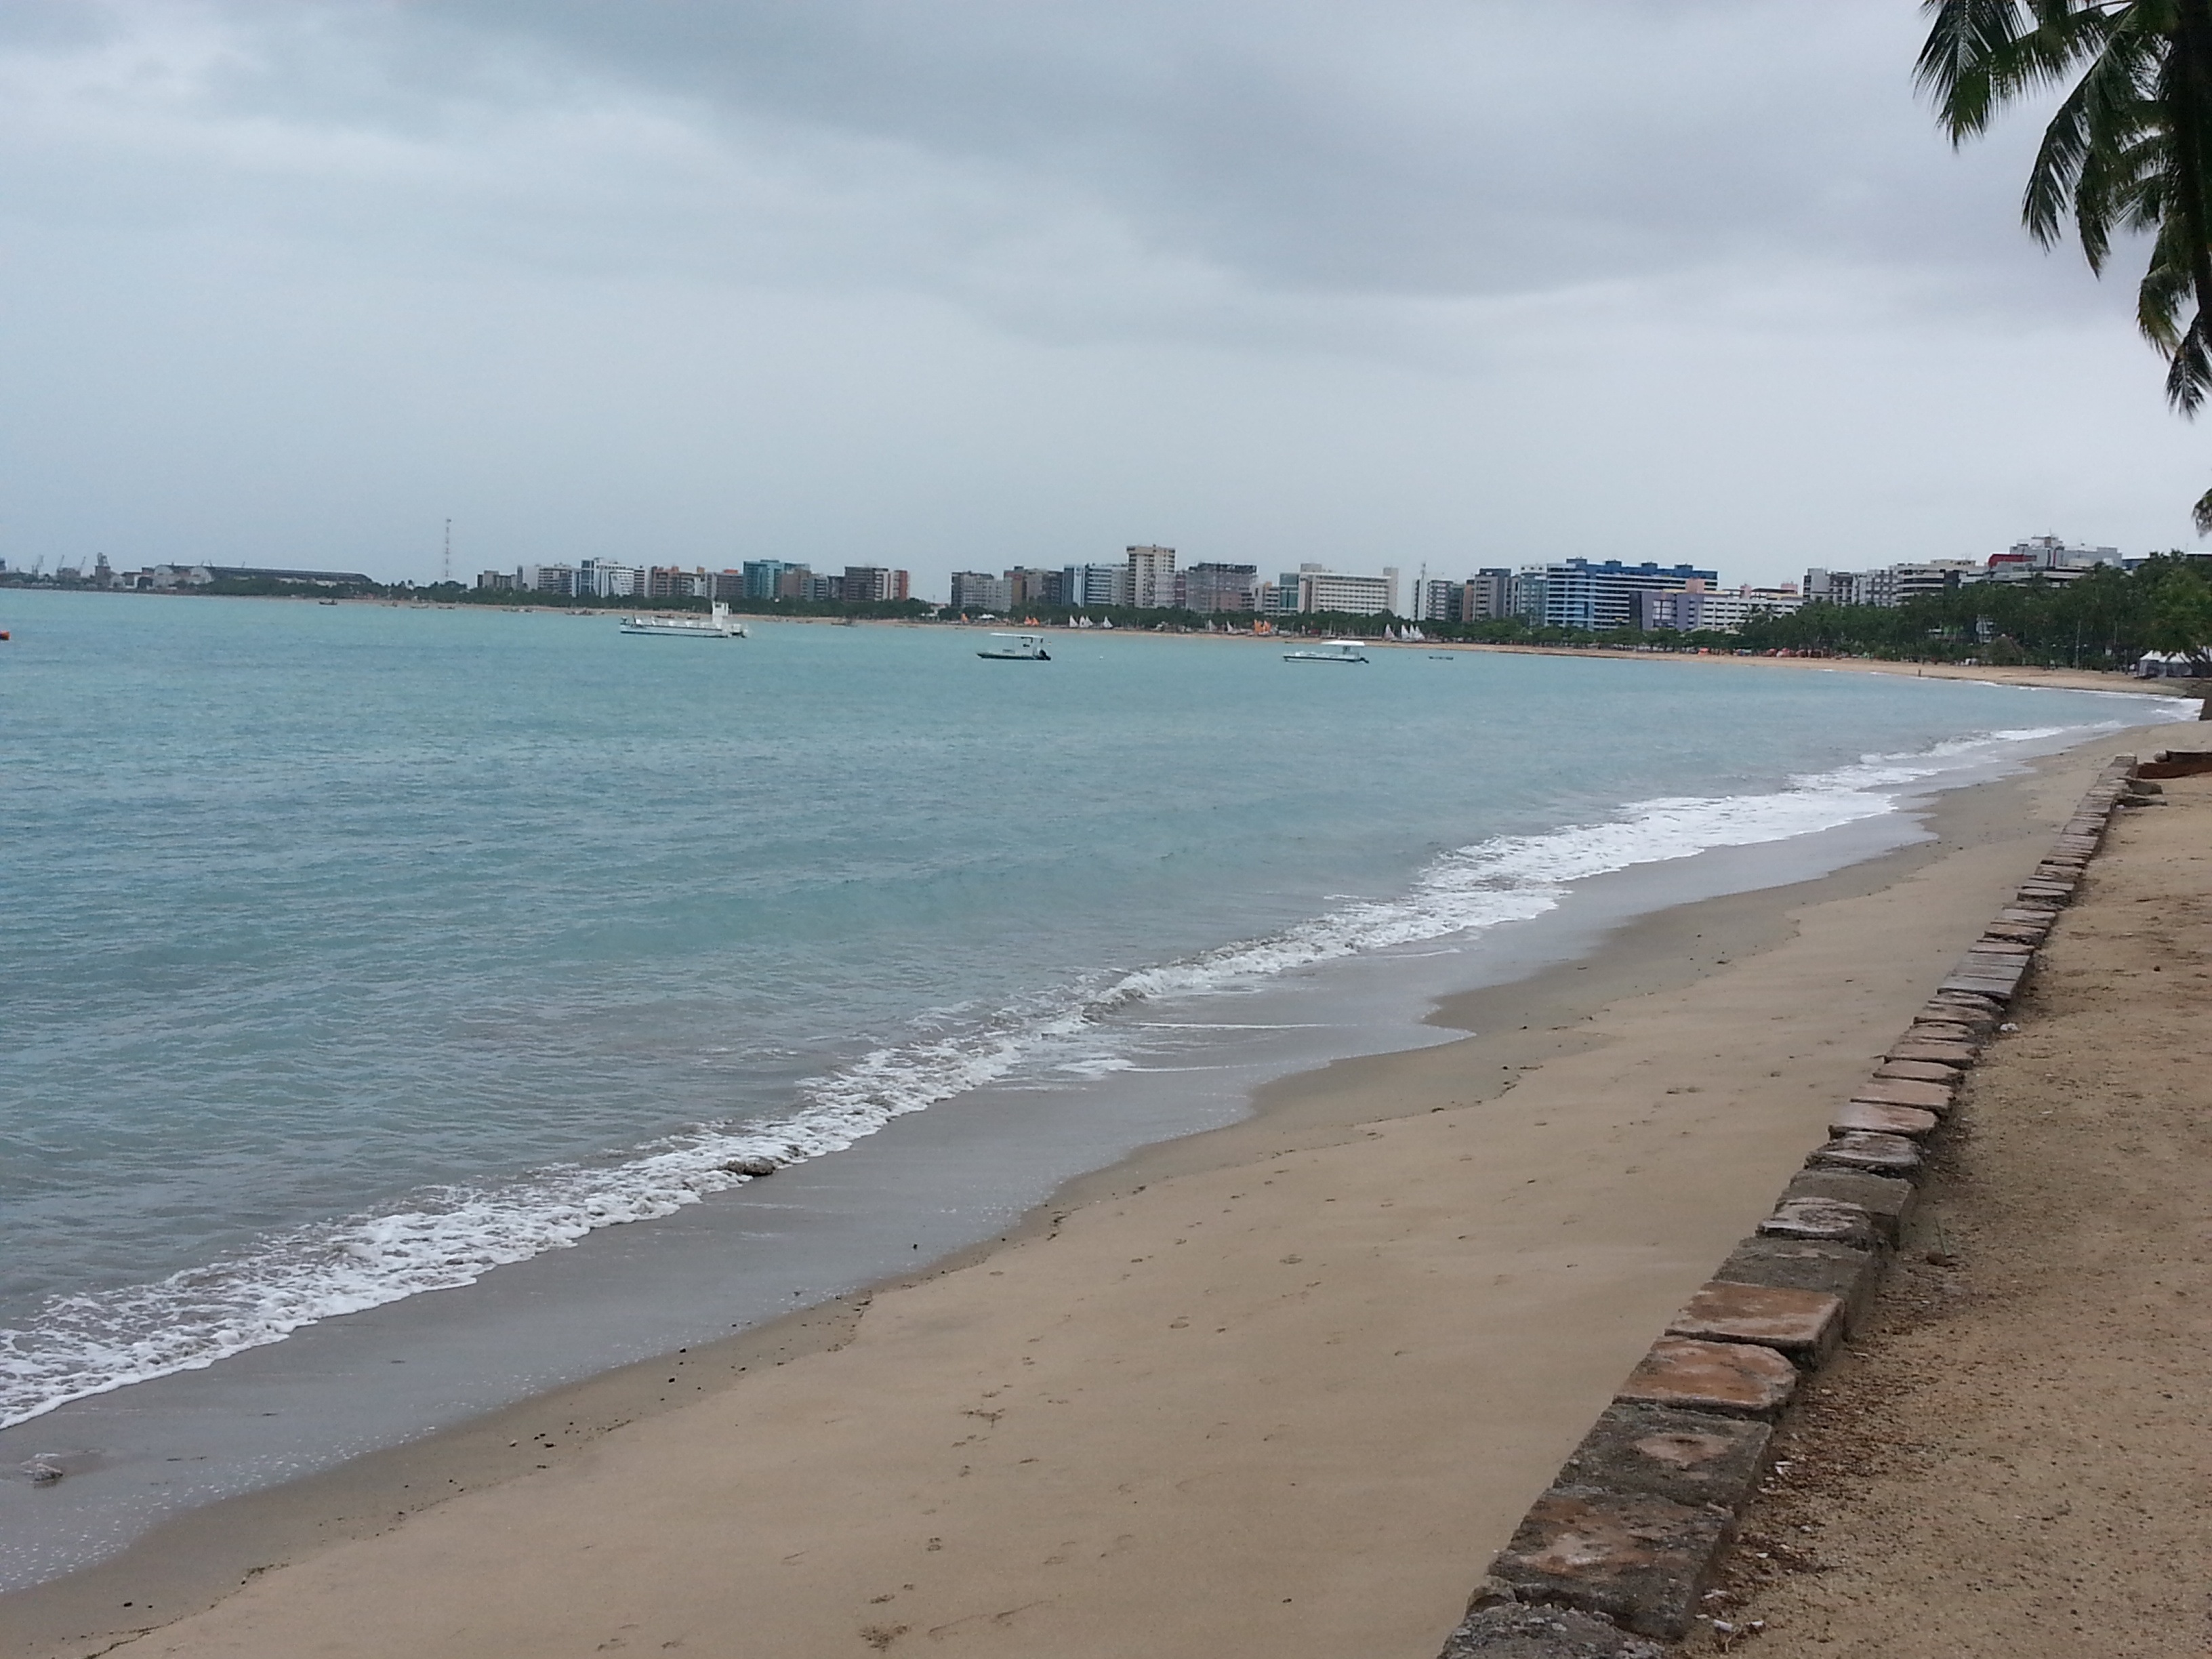
beach, sea, coast, water, sand, ocean, sky, shore, wave, walkway, summer, vacation, bay, heat, body of water, holidays, mar, sol, beira mar, wind wave